Chekhov (crater)

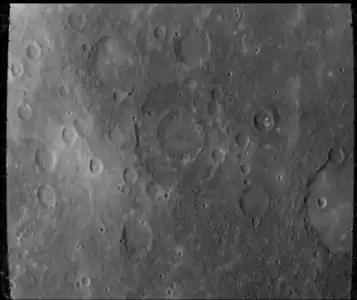
Mariner 10 image with Chekhov at center

Chekhov is a crater on Mercury. It has a diameter of 194 kilometers. Its name was adopted by the International Astronomical Union (IAU) in 1976. Chekhov is named for the Russian author Anton Chekhov, who lived from 1860 to 1904.